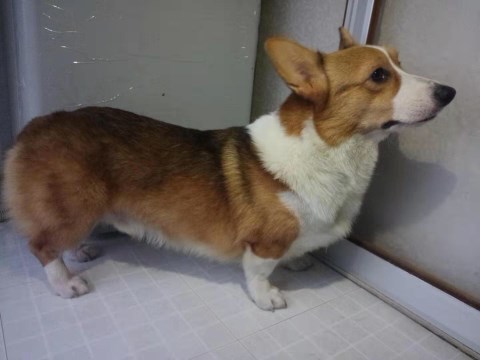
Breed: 2909-n000116-Cardigan